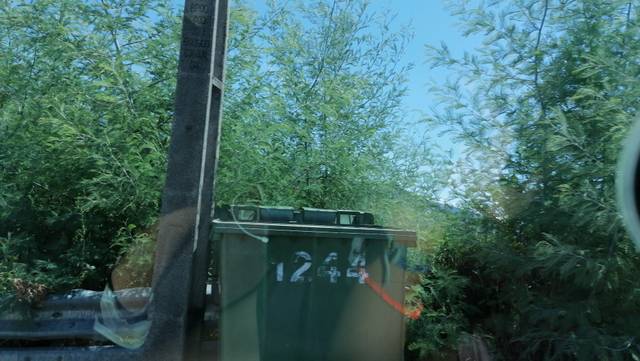
Region: Portugal
Coordinates: 41.265, -8.099